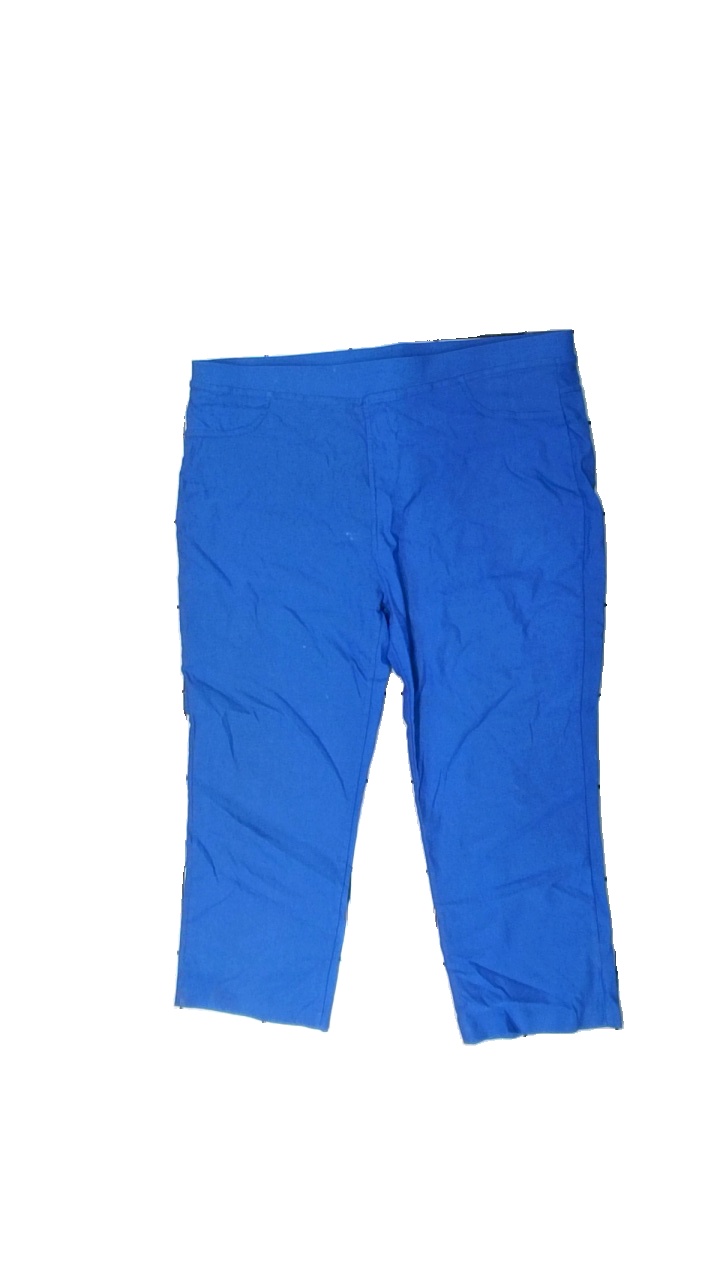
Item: Tights (Ladies)
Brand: Paco Boutique
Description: trekvarts byxor med flera fläckar
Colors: Blue
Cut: Regular
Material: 53% viscose 47% nylone
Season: All
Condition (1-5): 3
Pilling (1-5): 5
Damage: fläckar
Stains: Major
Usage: Export
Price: <50